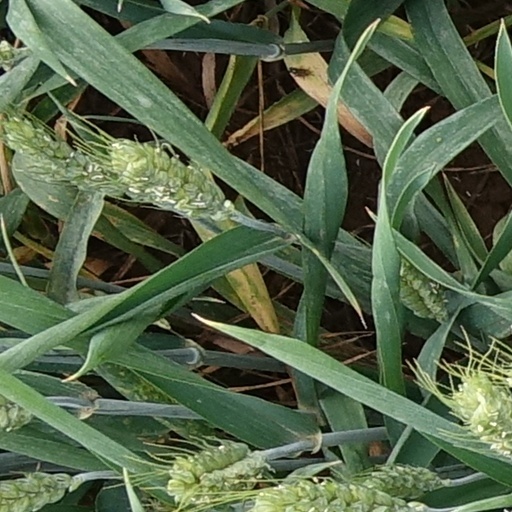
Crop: wheat